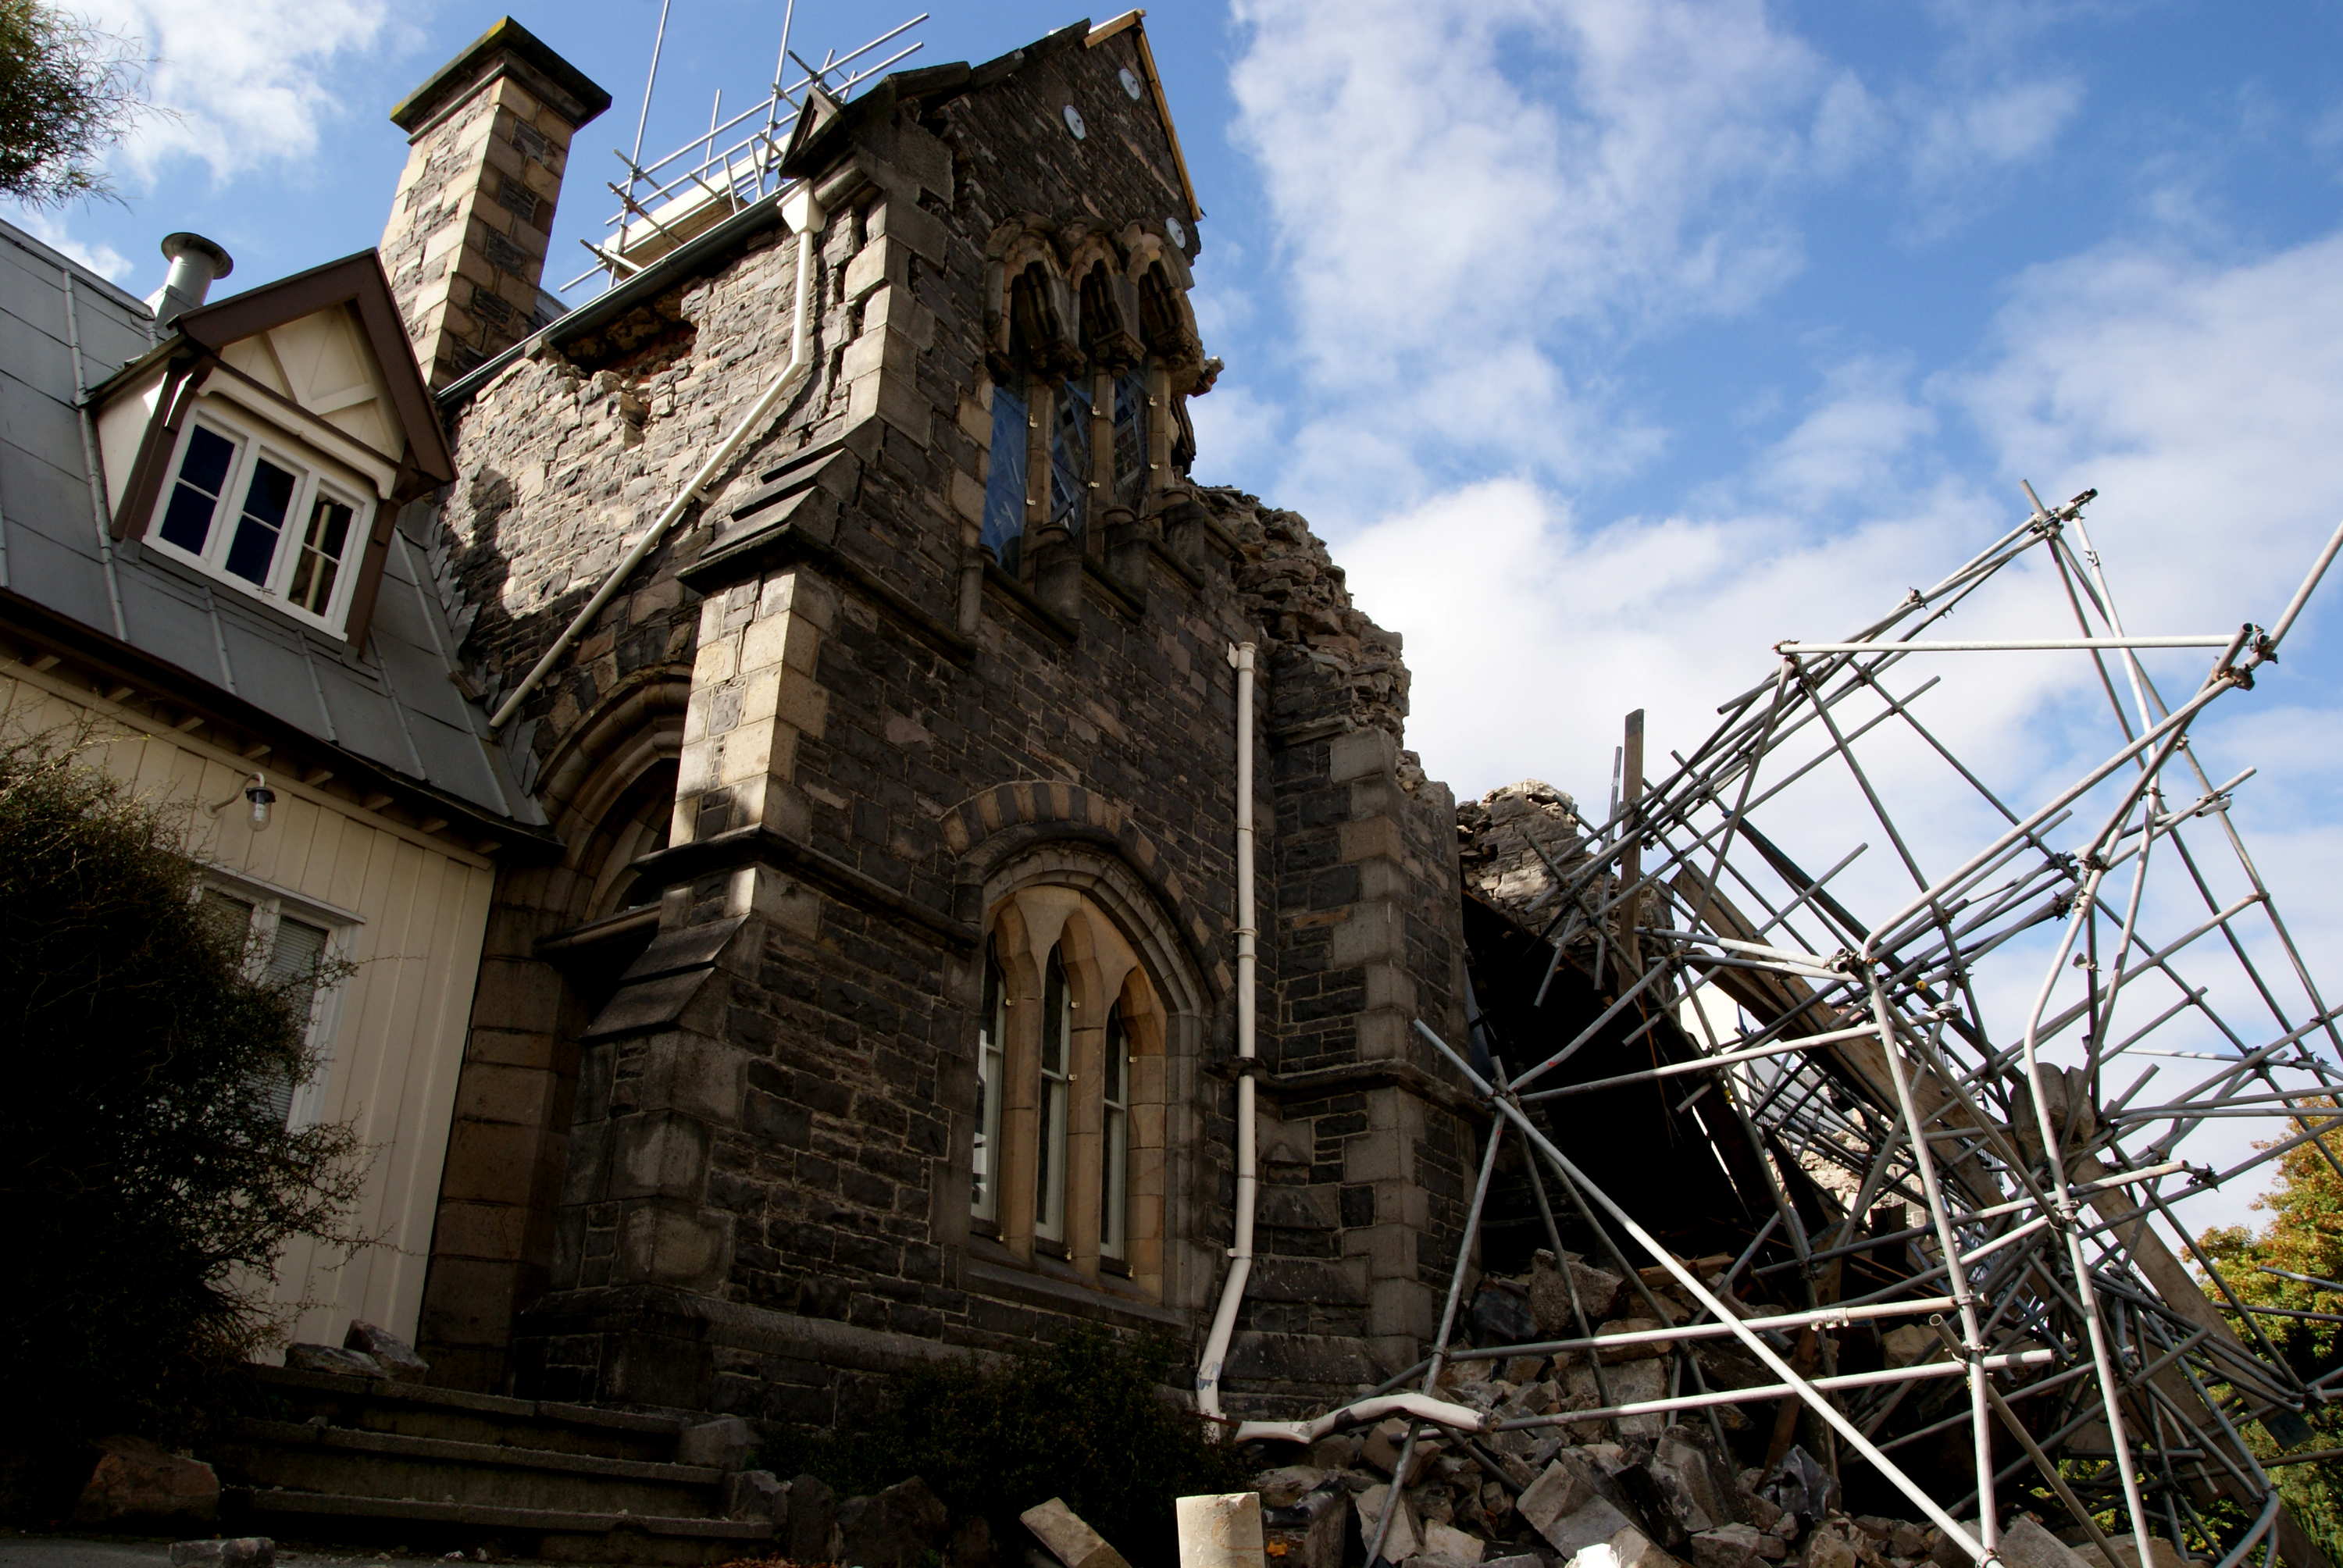
architecture, house, building, broken, facade, place of worship, ruins, newzealand, earthquake, seismic